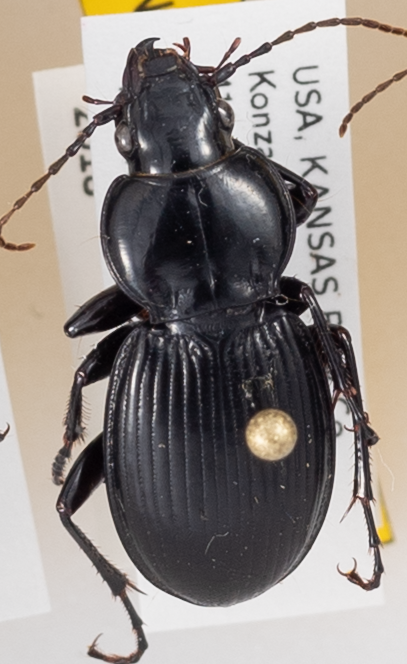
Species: Cyclotrachelus sodalis colossus
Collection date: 2018-06-18 04:00:00
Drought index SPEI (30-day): -2.01
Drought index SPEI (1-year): -1.416
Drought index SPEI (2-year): -0.782